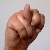
The image shows a hand gesture representing the letter 'N' in Indian Sign Language.